Henry Hall (Covenanter)

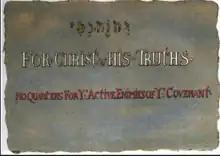
Jehovah Nissi For Christ & His Truths No Quarters For The Active Enemies Of The Covenant

Henry Hall was a Covenanter and Church of Scotland elder. He had firm Presbyterian convictions. He tried but was prevented from joining the Pentland Rising. He fought as an officer at Drumclog and at Bothwell Bridge. He was part of a group, along with Richard Cameron and Donald Cargill, who were openly opposed to the government's religious policies. Hall was intercepted at South Queensferry where Robert Middleton, the governor of Blackness Castle, tried to arrest him along with Donald Cargill. Hall managed to hold off the governor but received a mortal headwound from the butt of a gun from a taxman after Cargill had escaped. An unsigned and probably unfinished work known as The Queensferry Paper was found on Hall which caused considerable disquiet when it was read by government supporters.